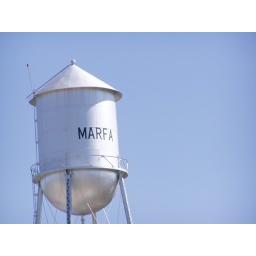
The water tower in Marfa, Texas. Taken May 2004.